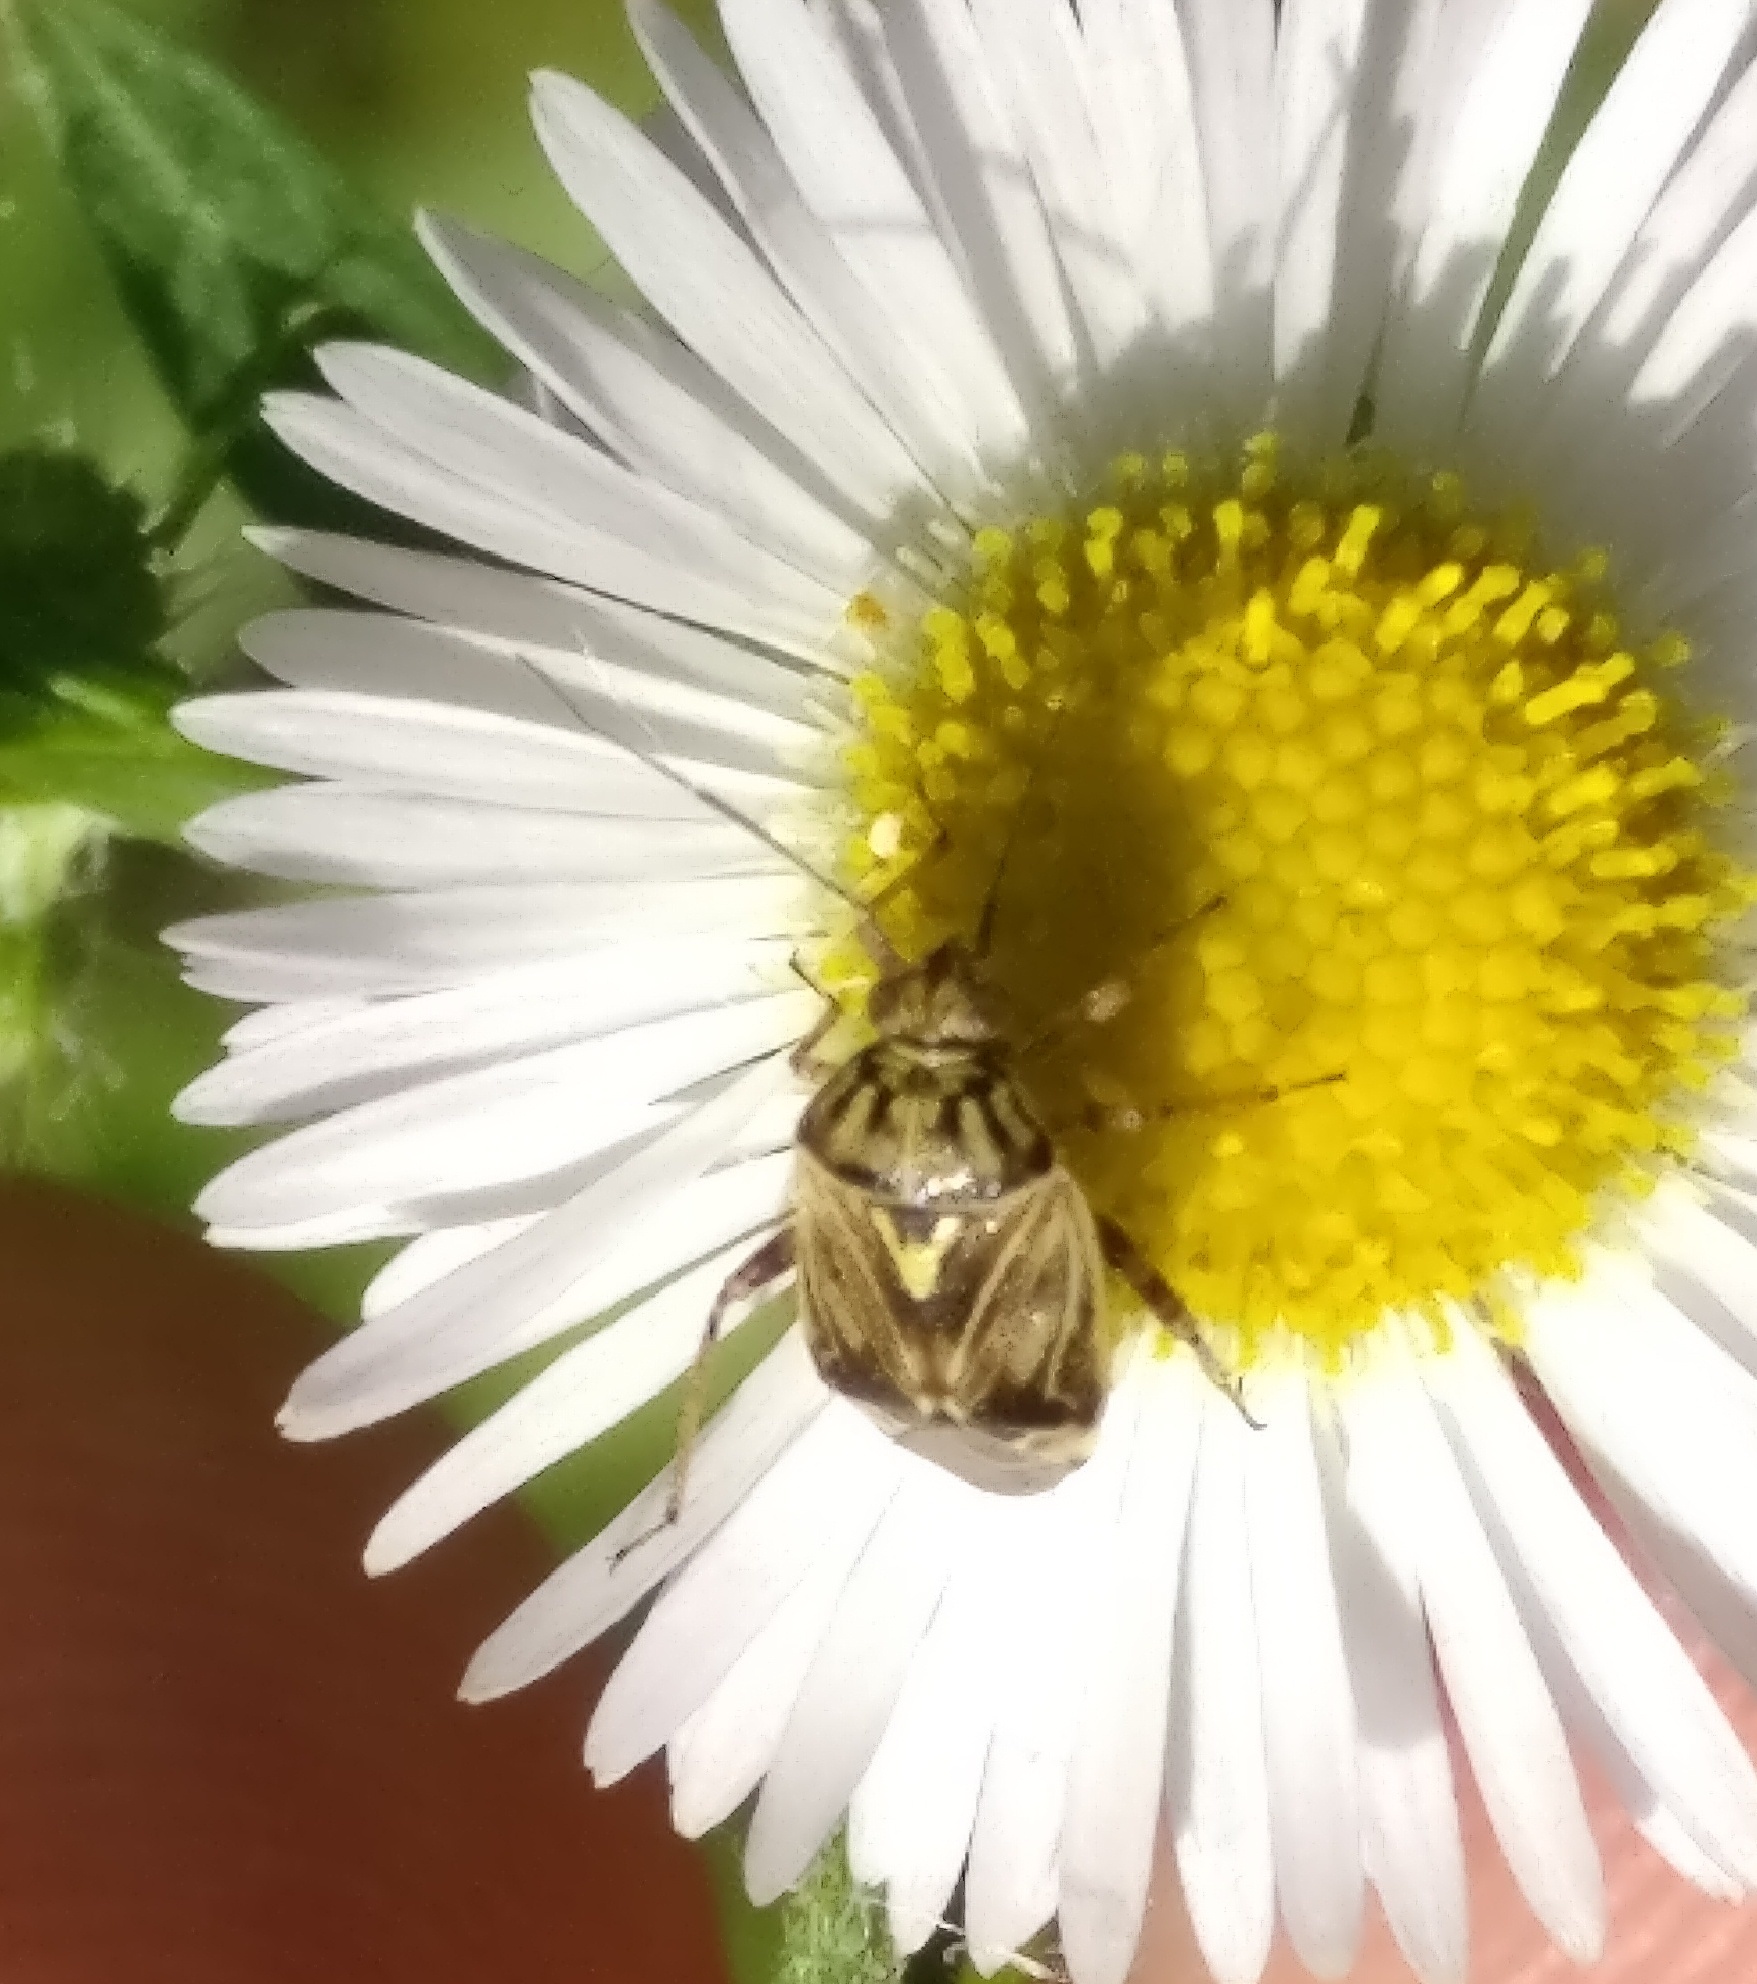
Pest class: lygus_bug